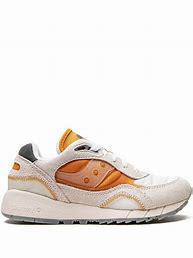
Brand: Saucony
Model: Shadow 6000